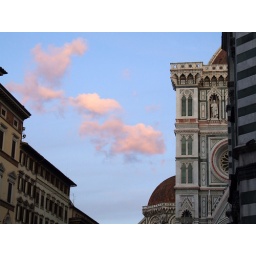
Pink clouds in the sky of Florence